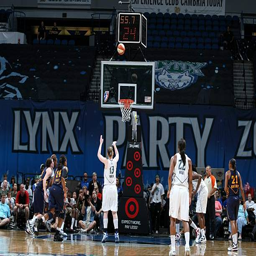
# shoots a free throw against basketball team during a game .